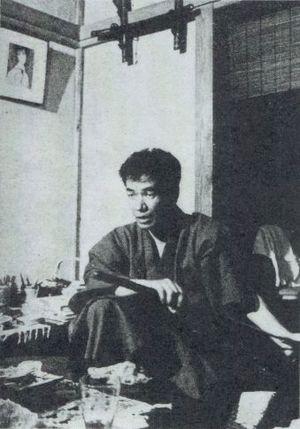
Shōtarō Ikenami, né le 25 janvier 1923 à Asakusa et mort le 3 mai 1990 à Chiyoda, est un auteur japonais.